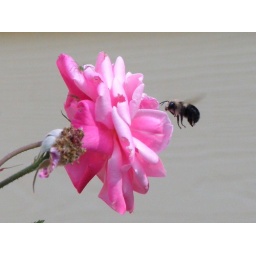
bumble bee on pink rose by janetj.1966